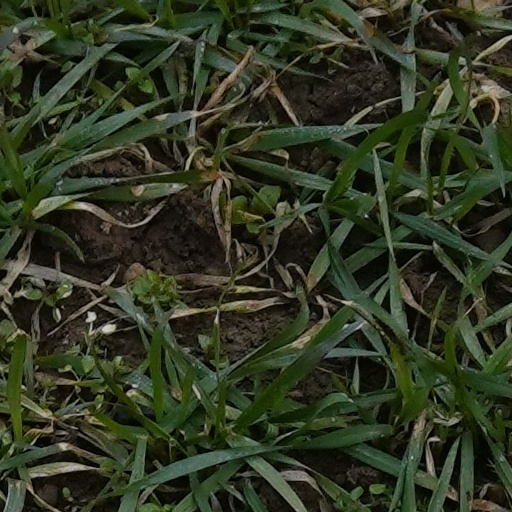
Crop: wheat